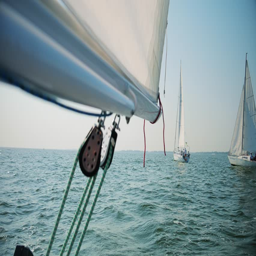
sailing yacht during the regatta